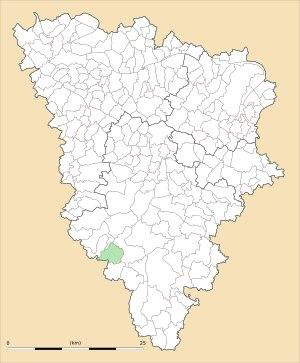
Saint-Hilarion est une commune française située dans le département des Yvelines en région Île-de-France.